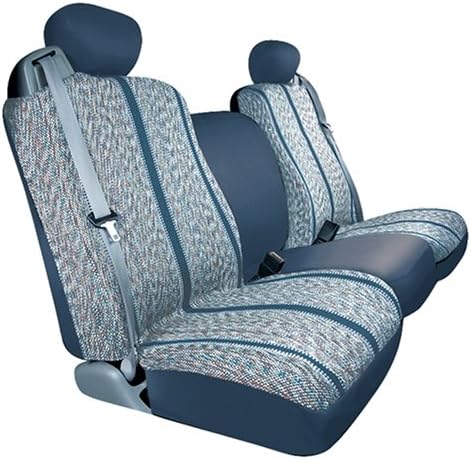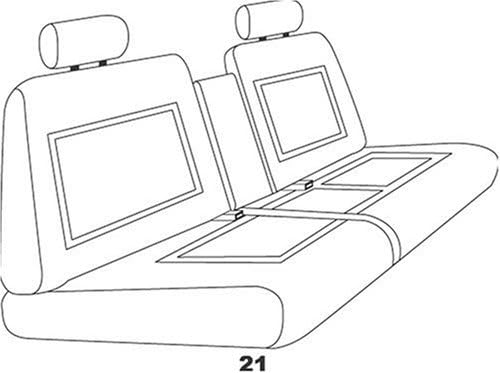
Saddleman Custom Made Front Bench / Backrest Seat Cover - Saddle Blanket Fabric (Blue)
Category: Automotive
Saddleman Saddleblanket Seat Covers wick away moisture, dry quickly and are resistant to stains, friction and UV damage. Saddleman SureFit seat covers are designed for tool-free installation and easily slip over your existing seats, hiding old stains and damage under a snug fit. All of our Surefit Seat Covers are proudly made in the USA and sold as a complete row.
Features: Proudly made to order in the USA, for your specific vehicle | Made of tightly woven olefin material that is extremely durable, comfortable and stain-resistant | Easy to clean and machine washable | Slip-on design for easy tool-free installation | A top seller known for rugged durability - A great choice to protect your work vehicle